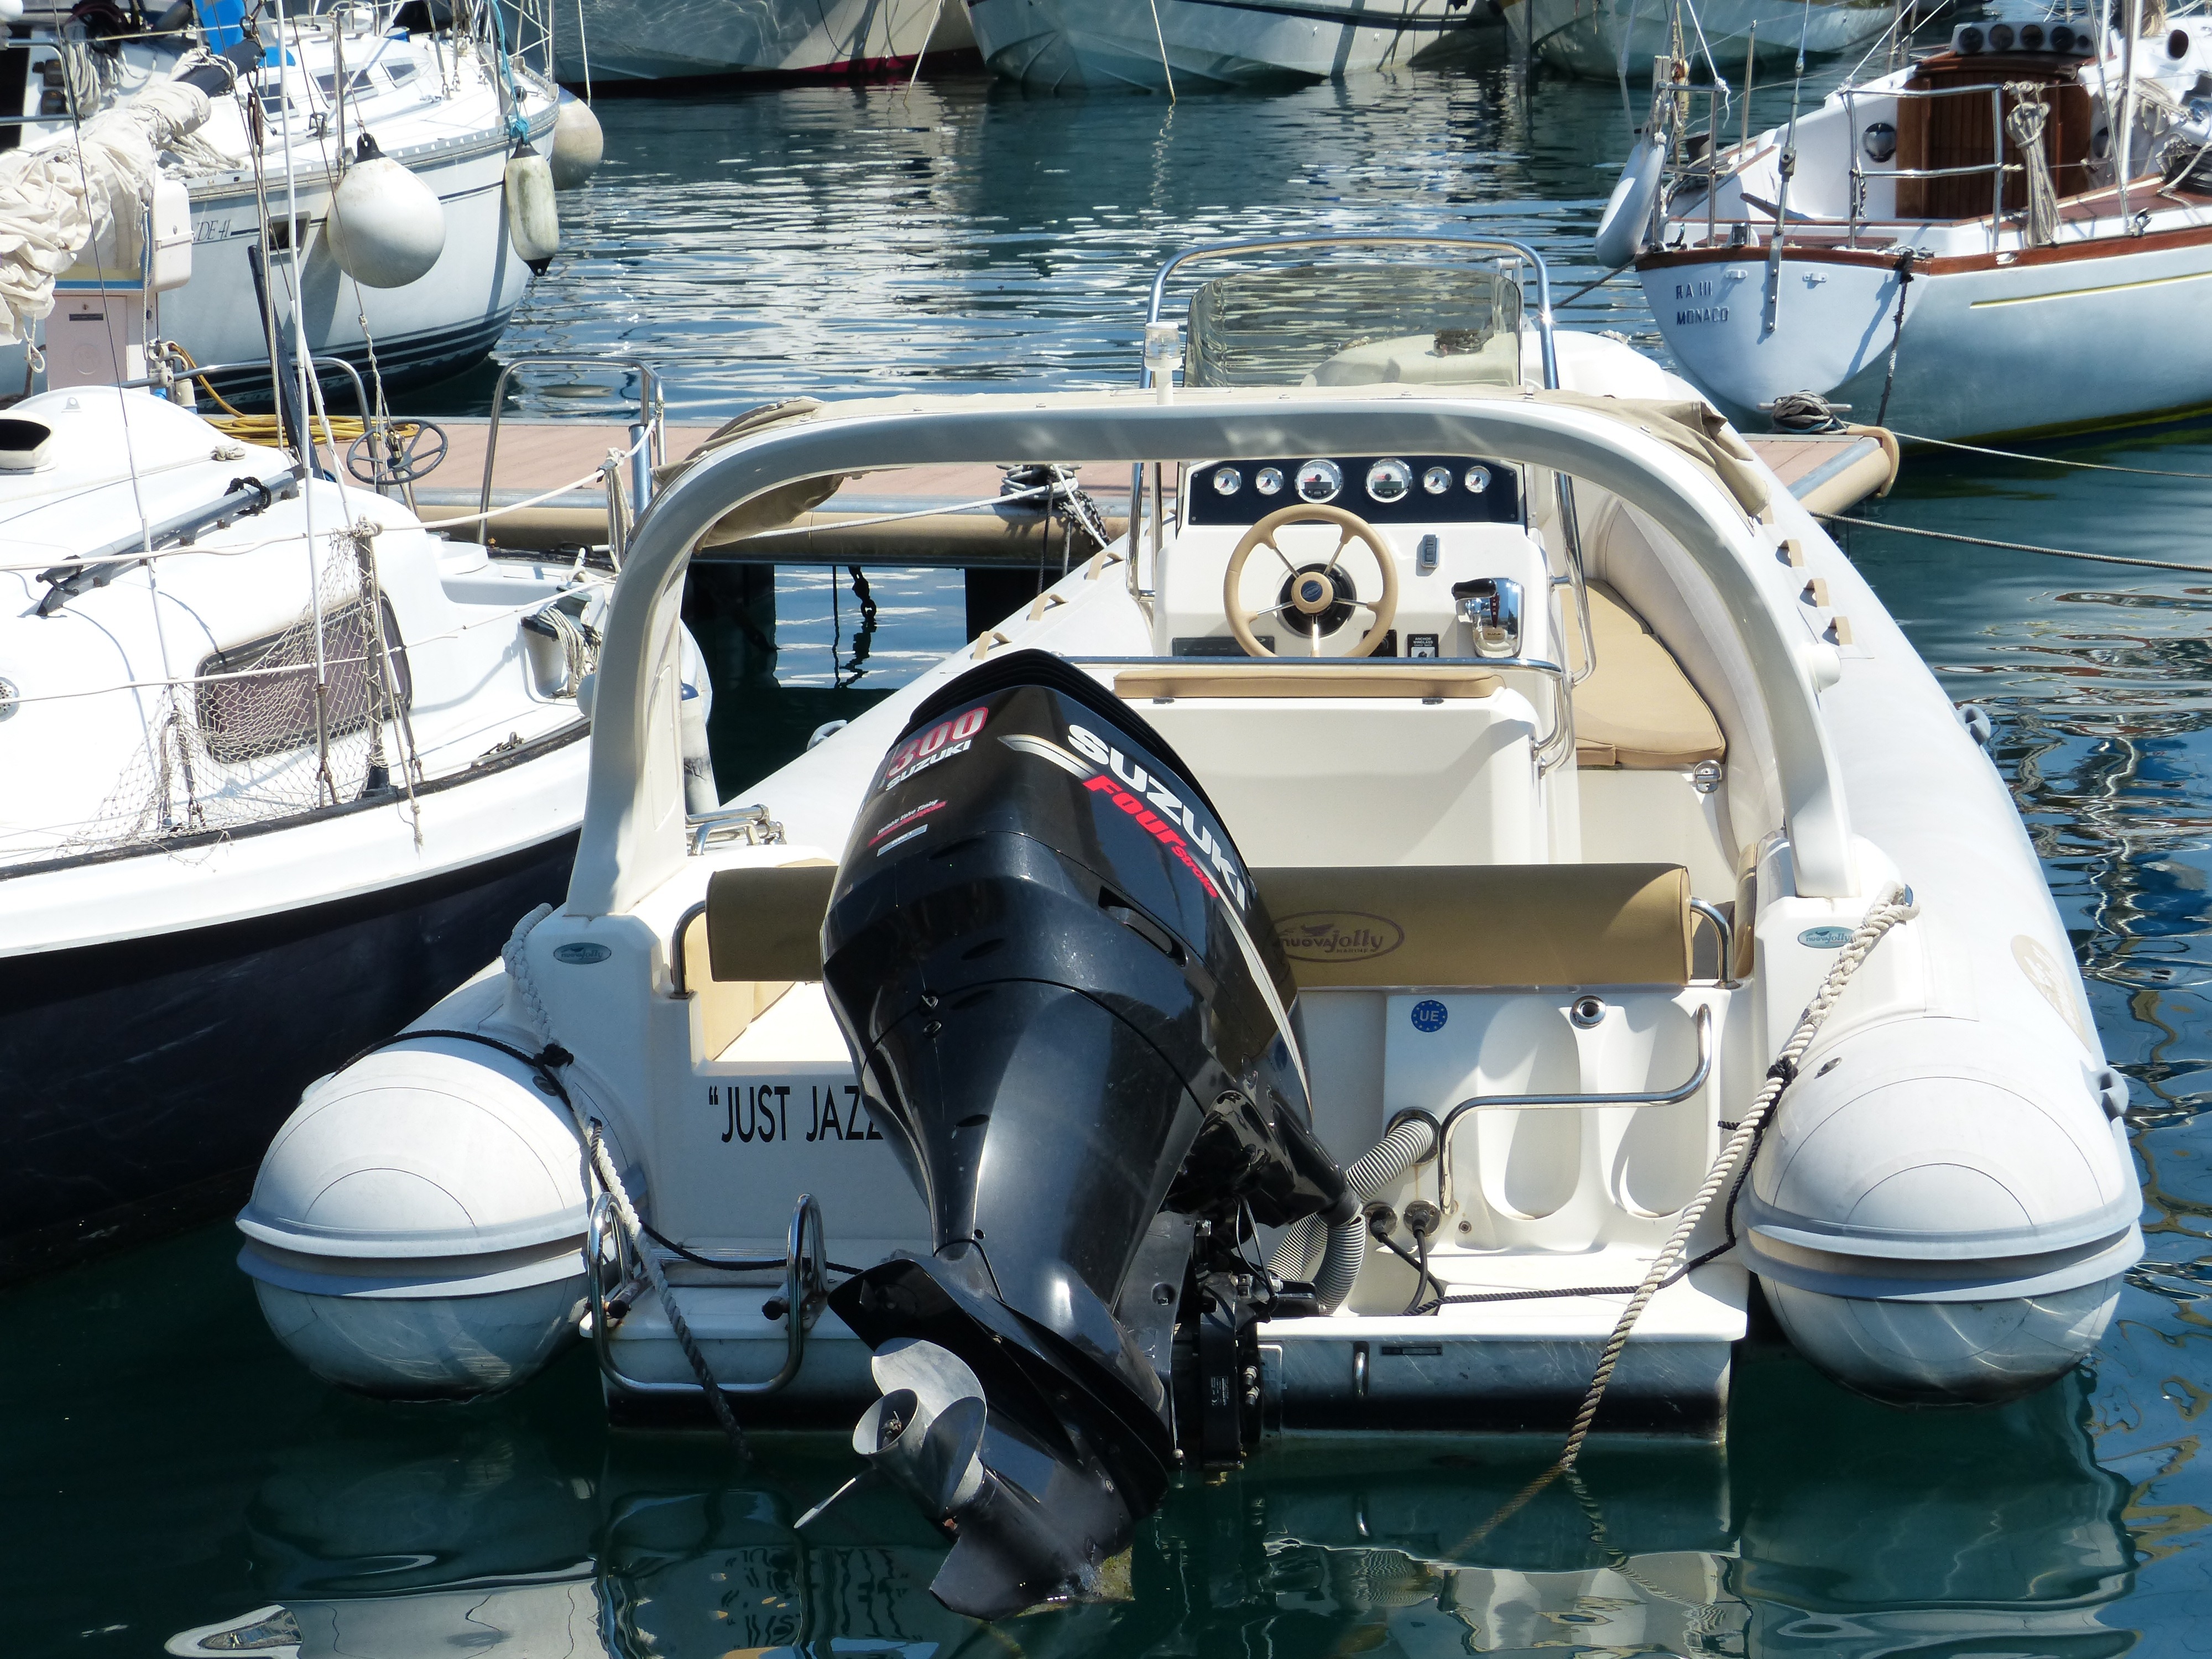
boat, boot, vehicle, port, motorboat, motor, propeller, watercraft, ecosystem, powerboat, sport boat, dinghy, outboard motor, outboard boat, marine engine, outboard engine, skiff, inflatable boat, rigid hulled inflatable boat, internal combustion engine